History of U.S. foreign policy, 1801–1829

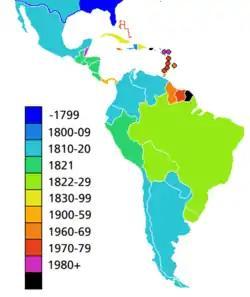
Countries in Latin America by date of independence

President Jefferson argued that the Louisiana Purchase had extended as far west as the Rio Grande River, and had included West Florida as far east as the Perdido River. He hoped to use that claim, along with French pressure, to force Spain to sell both West Florida and East Florida. In 1806, he won congressional approval of a $2 million appropriation to obtain the Floridas; eager expansionists also contemplated authorizing the president to acquire Canada, by force if necessary. In this case, unlike that of the Louisiana Territory, the dynamics of European politics worked against Jefferson. Napoleon had played Washington against Madrid to see what he could get, but by 1805 Spain was his ally. Spain had no desire to cede Florida, which was part of its leverage against an expanding United States. Revelations of the bribe which Jefferson offered to France over the matter provoked outrage and weakened Jefferson's hand with regards to Florida. President Madison continued to uphold the U.S. claim to Florida. Spanish control of its New World colonies had weakened due to the ongoing Peninsular War, and Spain exercised little effective control over West Florida and East Florida. Madison was especially concerned about the possibility of the British taking control of the region, which, along with Canada, would give the British Empire control of territories on the northern and southern borders of the United States. However, the United States was reluctant to go to war for the territory when France or Great Britain might intervene.